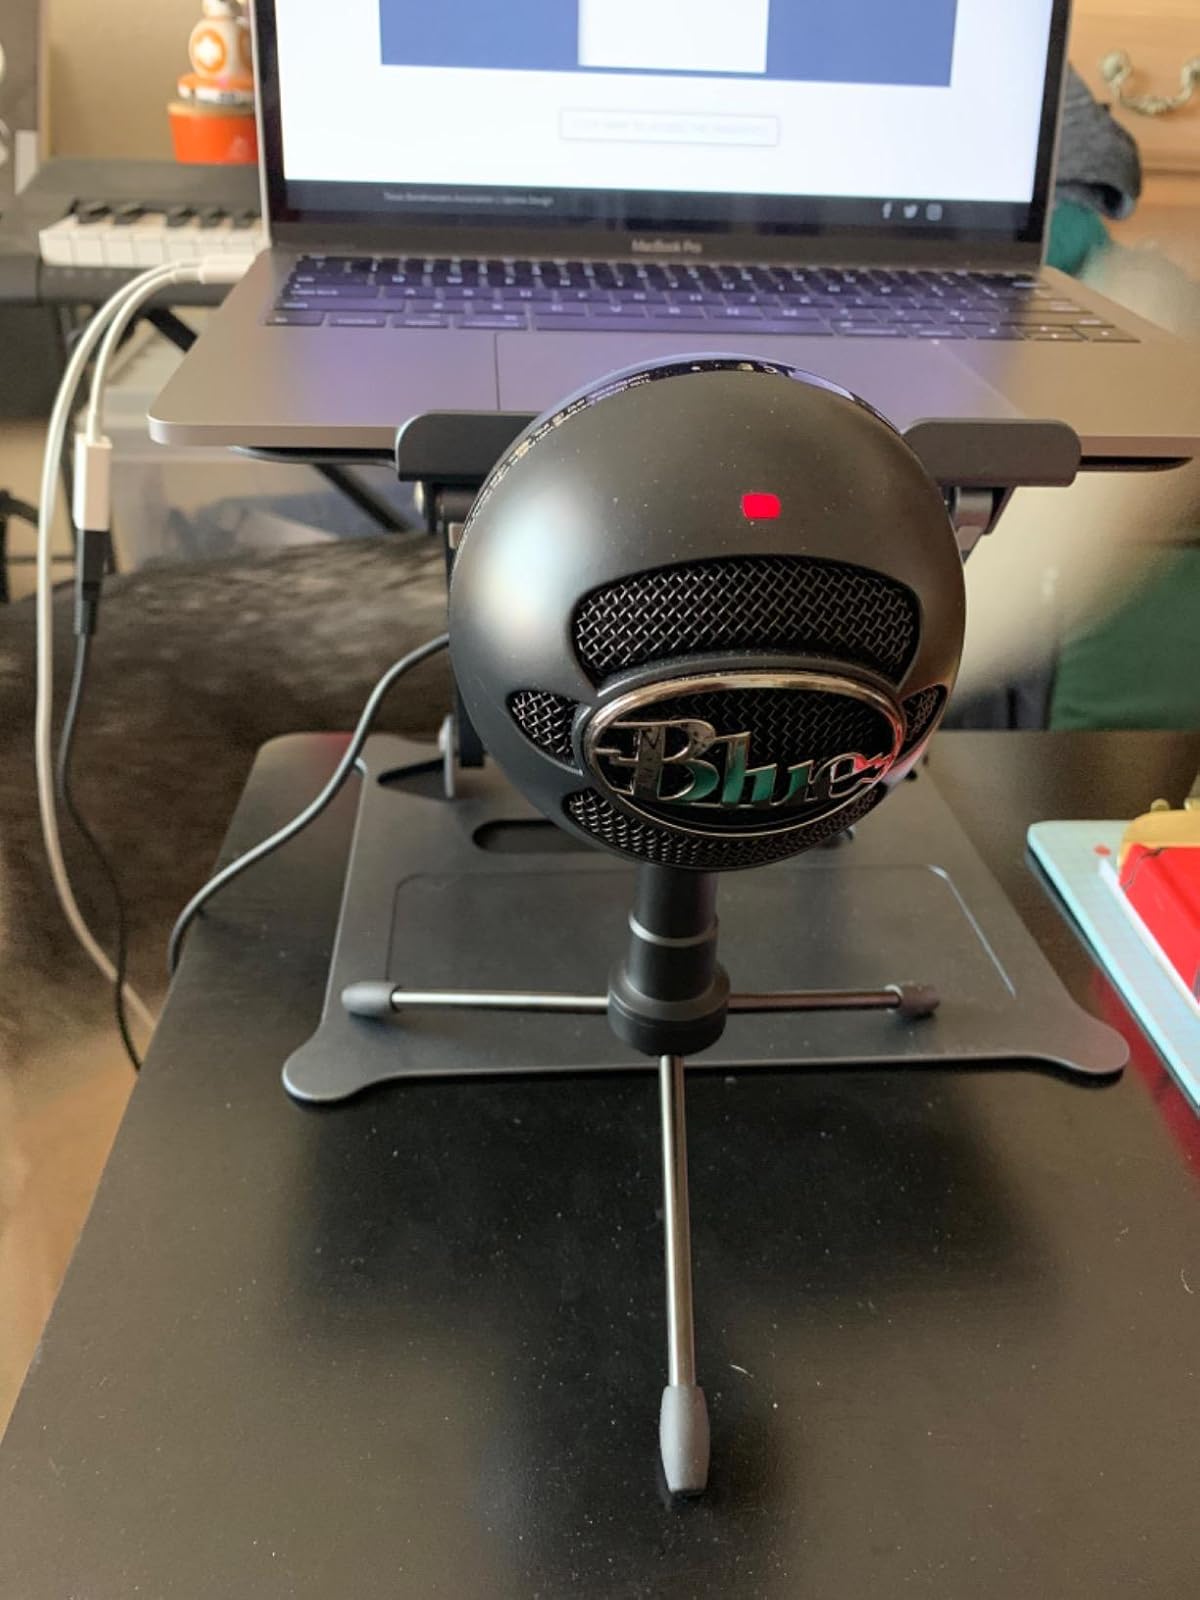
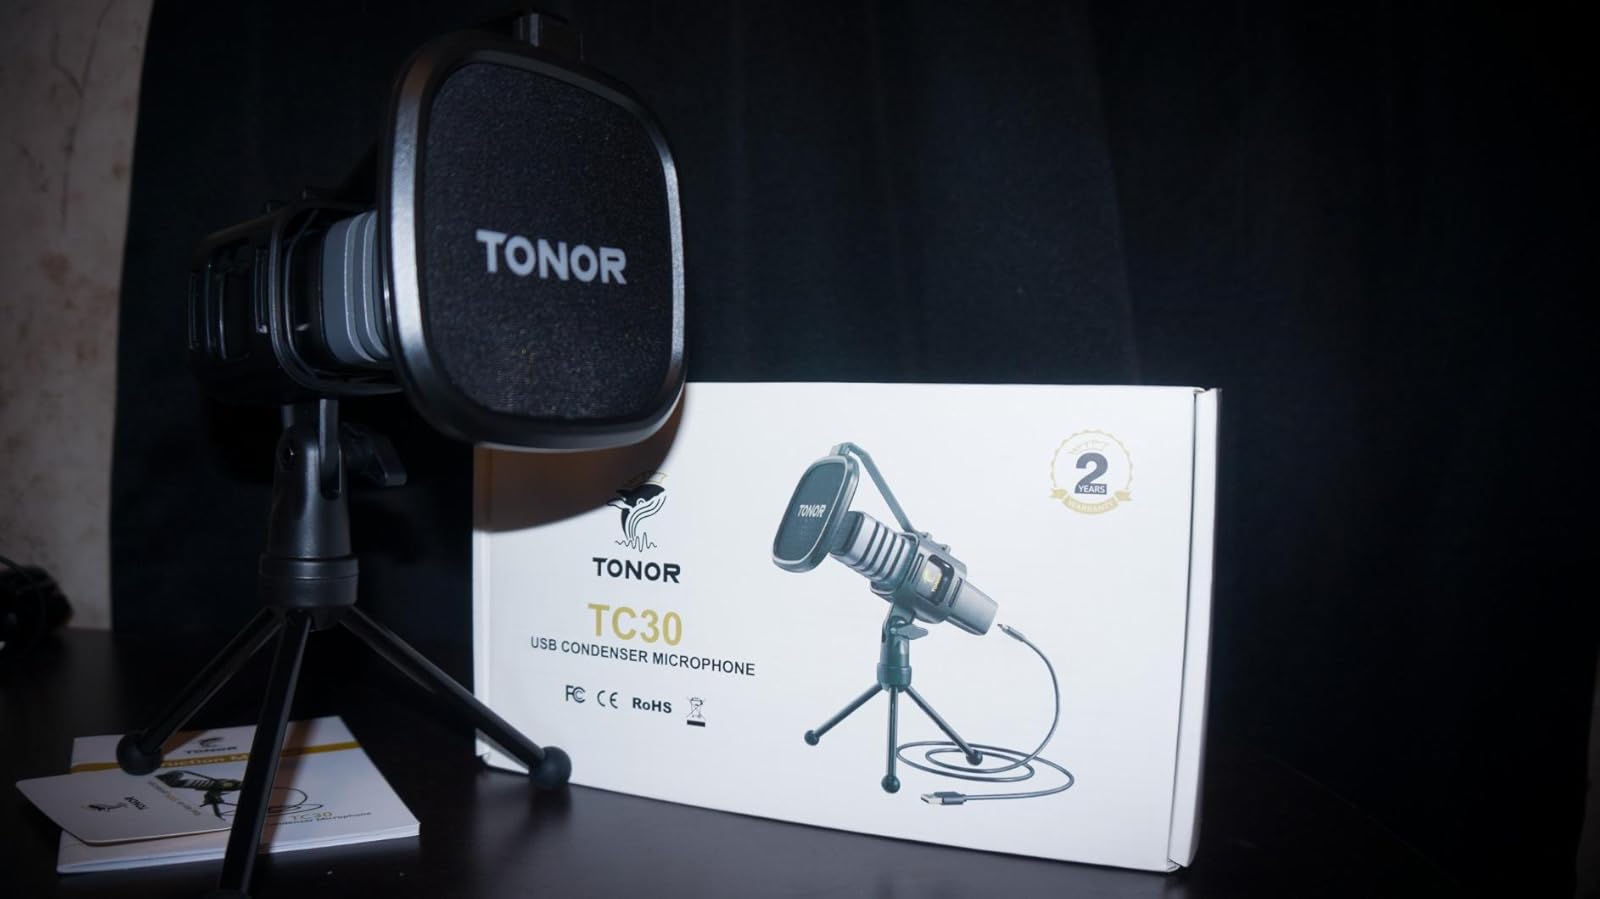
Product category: microphone
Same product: no